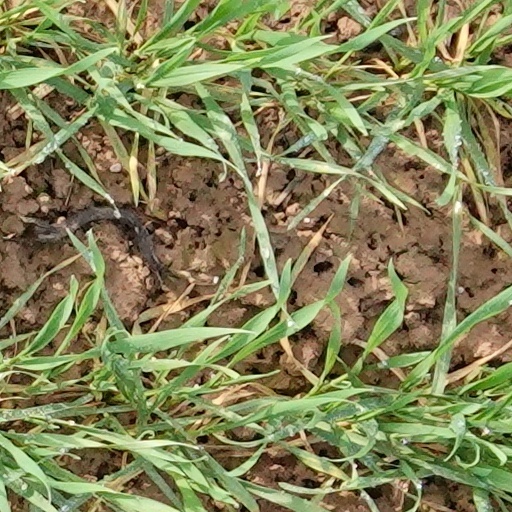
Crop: wheat